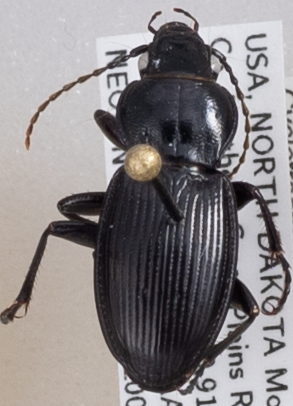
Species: Cyclotrachelus torvus
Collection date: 2020-08-18
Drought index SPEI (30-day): -2.09
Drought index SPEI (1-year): -0.1
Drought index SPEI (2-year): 0.862